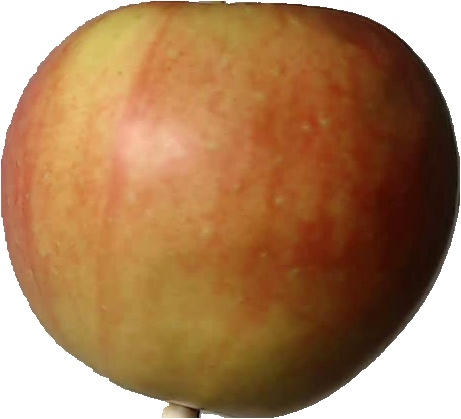
Label: apple_red_2